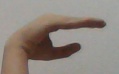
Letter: jeem